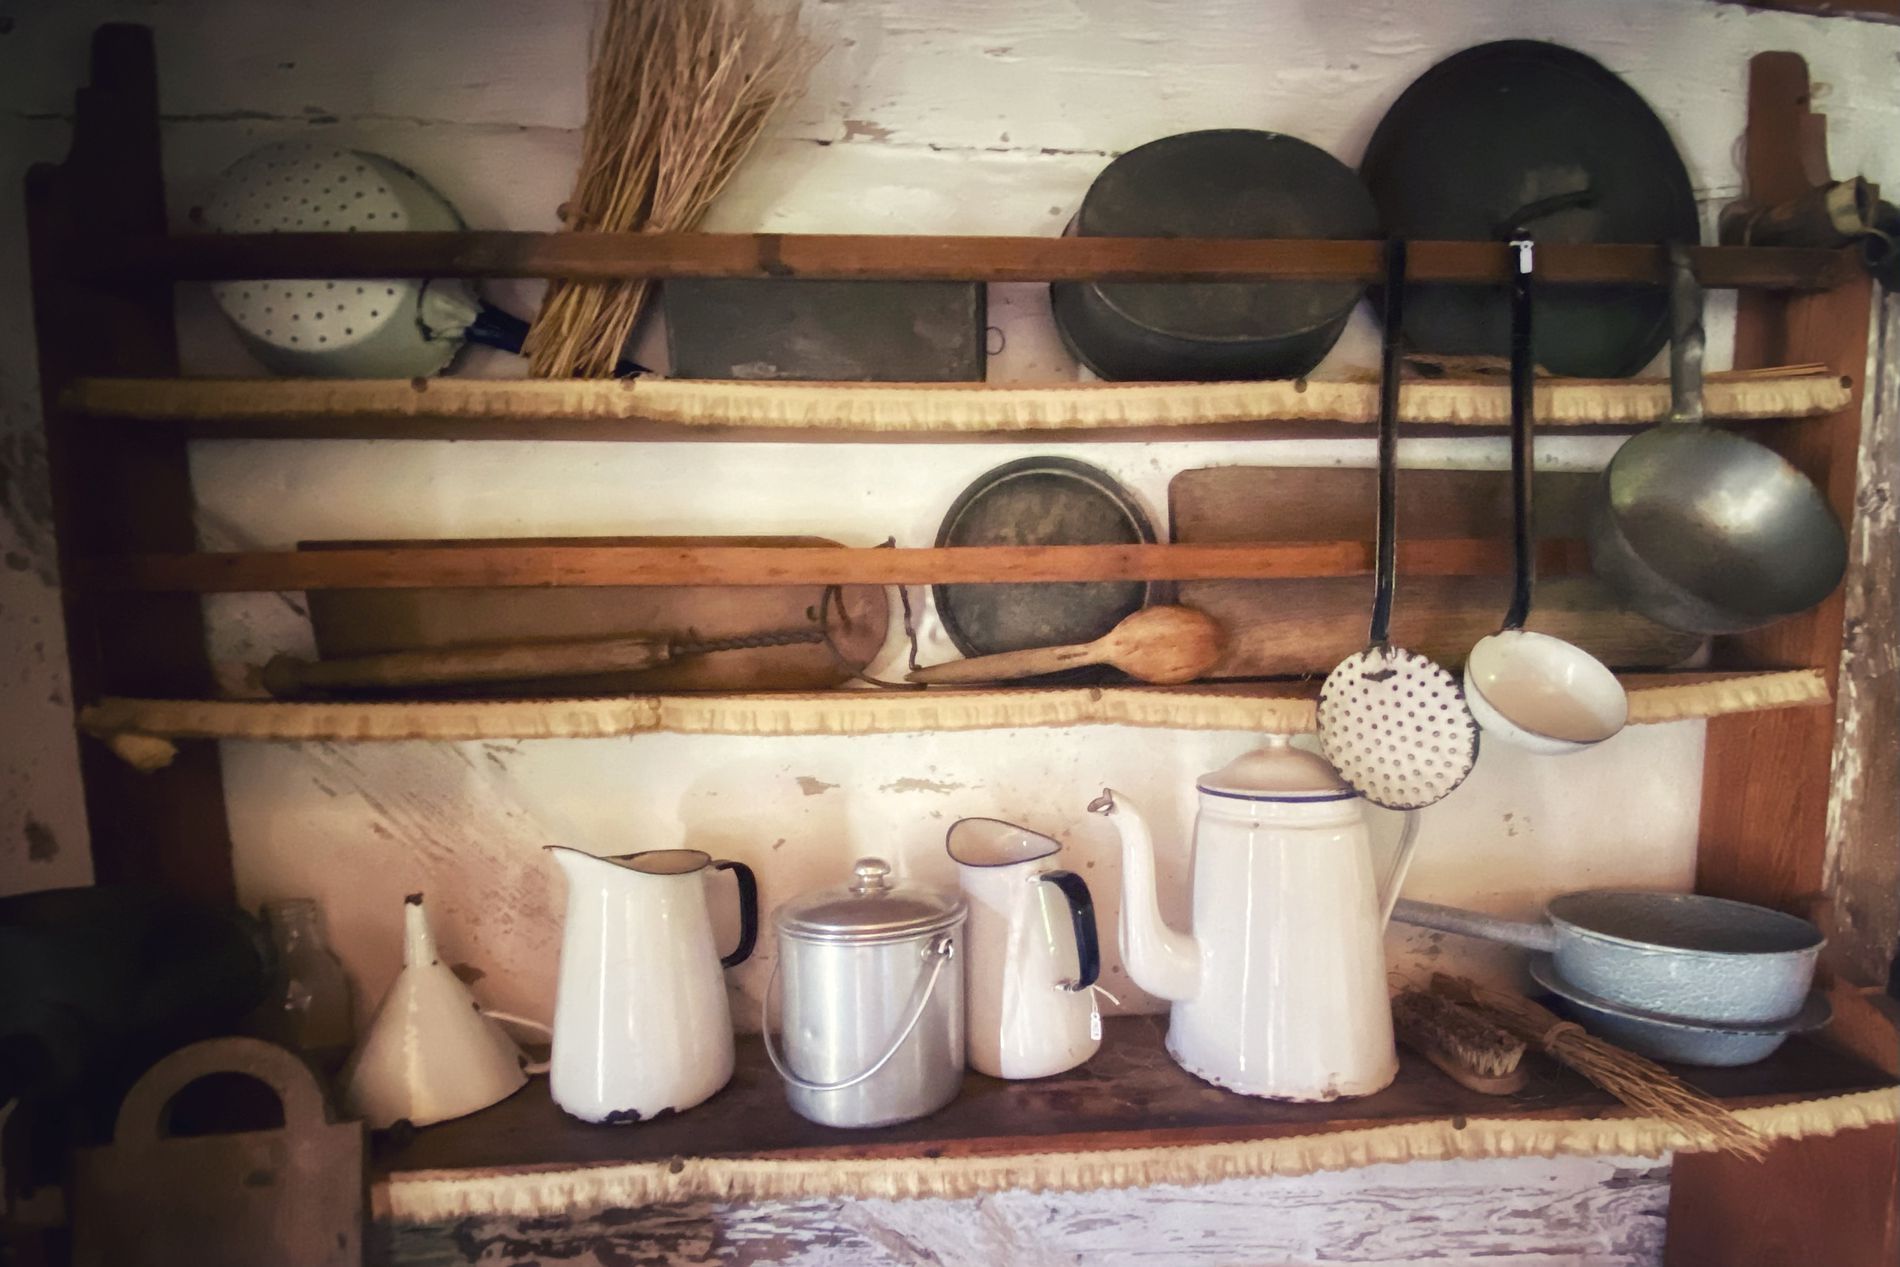
Rustic kitchenware
The image features three wooden kitchen shelves holding rustic kitchenware. The collection includes cooking pots, pans, tea pots, ladles, wooden cooking spoons, strainer and cutting boards.
This is close-up shot for three wooden kitchen shelves holding rustic and a bit old kitchenware. The collection includes cooking pots, pans, tea pots, ladles, wooden cooking spoons, strainer, funnel and cutting boards as well as brush and starws for cleaning. The image features earthy color tones such as brown and with the shelves held up against the white wall it evoked senses of nostalgia, warmness .
Labels: Indoors, Interior Design, Shelf, Cutlery, Spoon, Wood, Mace Club, Weapon, Cookware, Pot, Hardwood, Stained Wood, Bucket, Tea Pot, Brush, Stalks, Funnel, Pan, Cooking Pot, Bottle, Strainer, Straw, Ladle, Cutting Board, Kitchen Ware, Wall
Camera: Apple iPhone 11 Pro
Lens: iPhone 11 Pro back triple camera 1.54mm f/2.4
Aperture: F2.4
Exposure: 1/40 sec
ISO: 1000
Focal length: 1.54